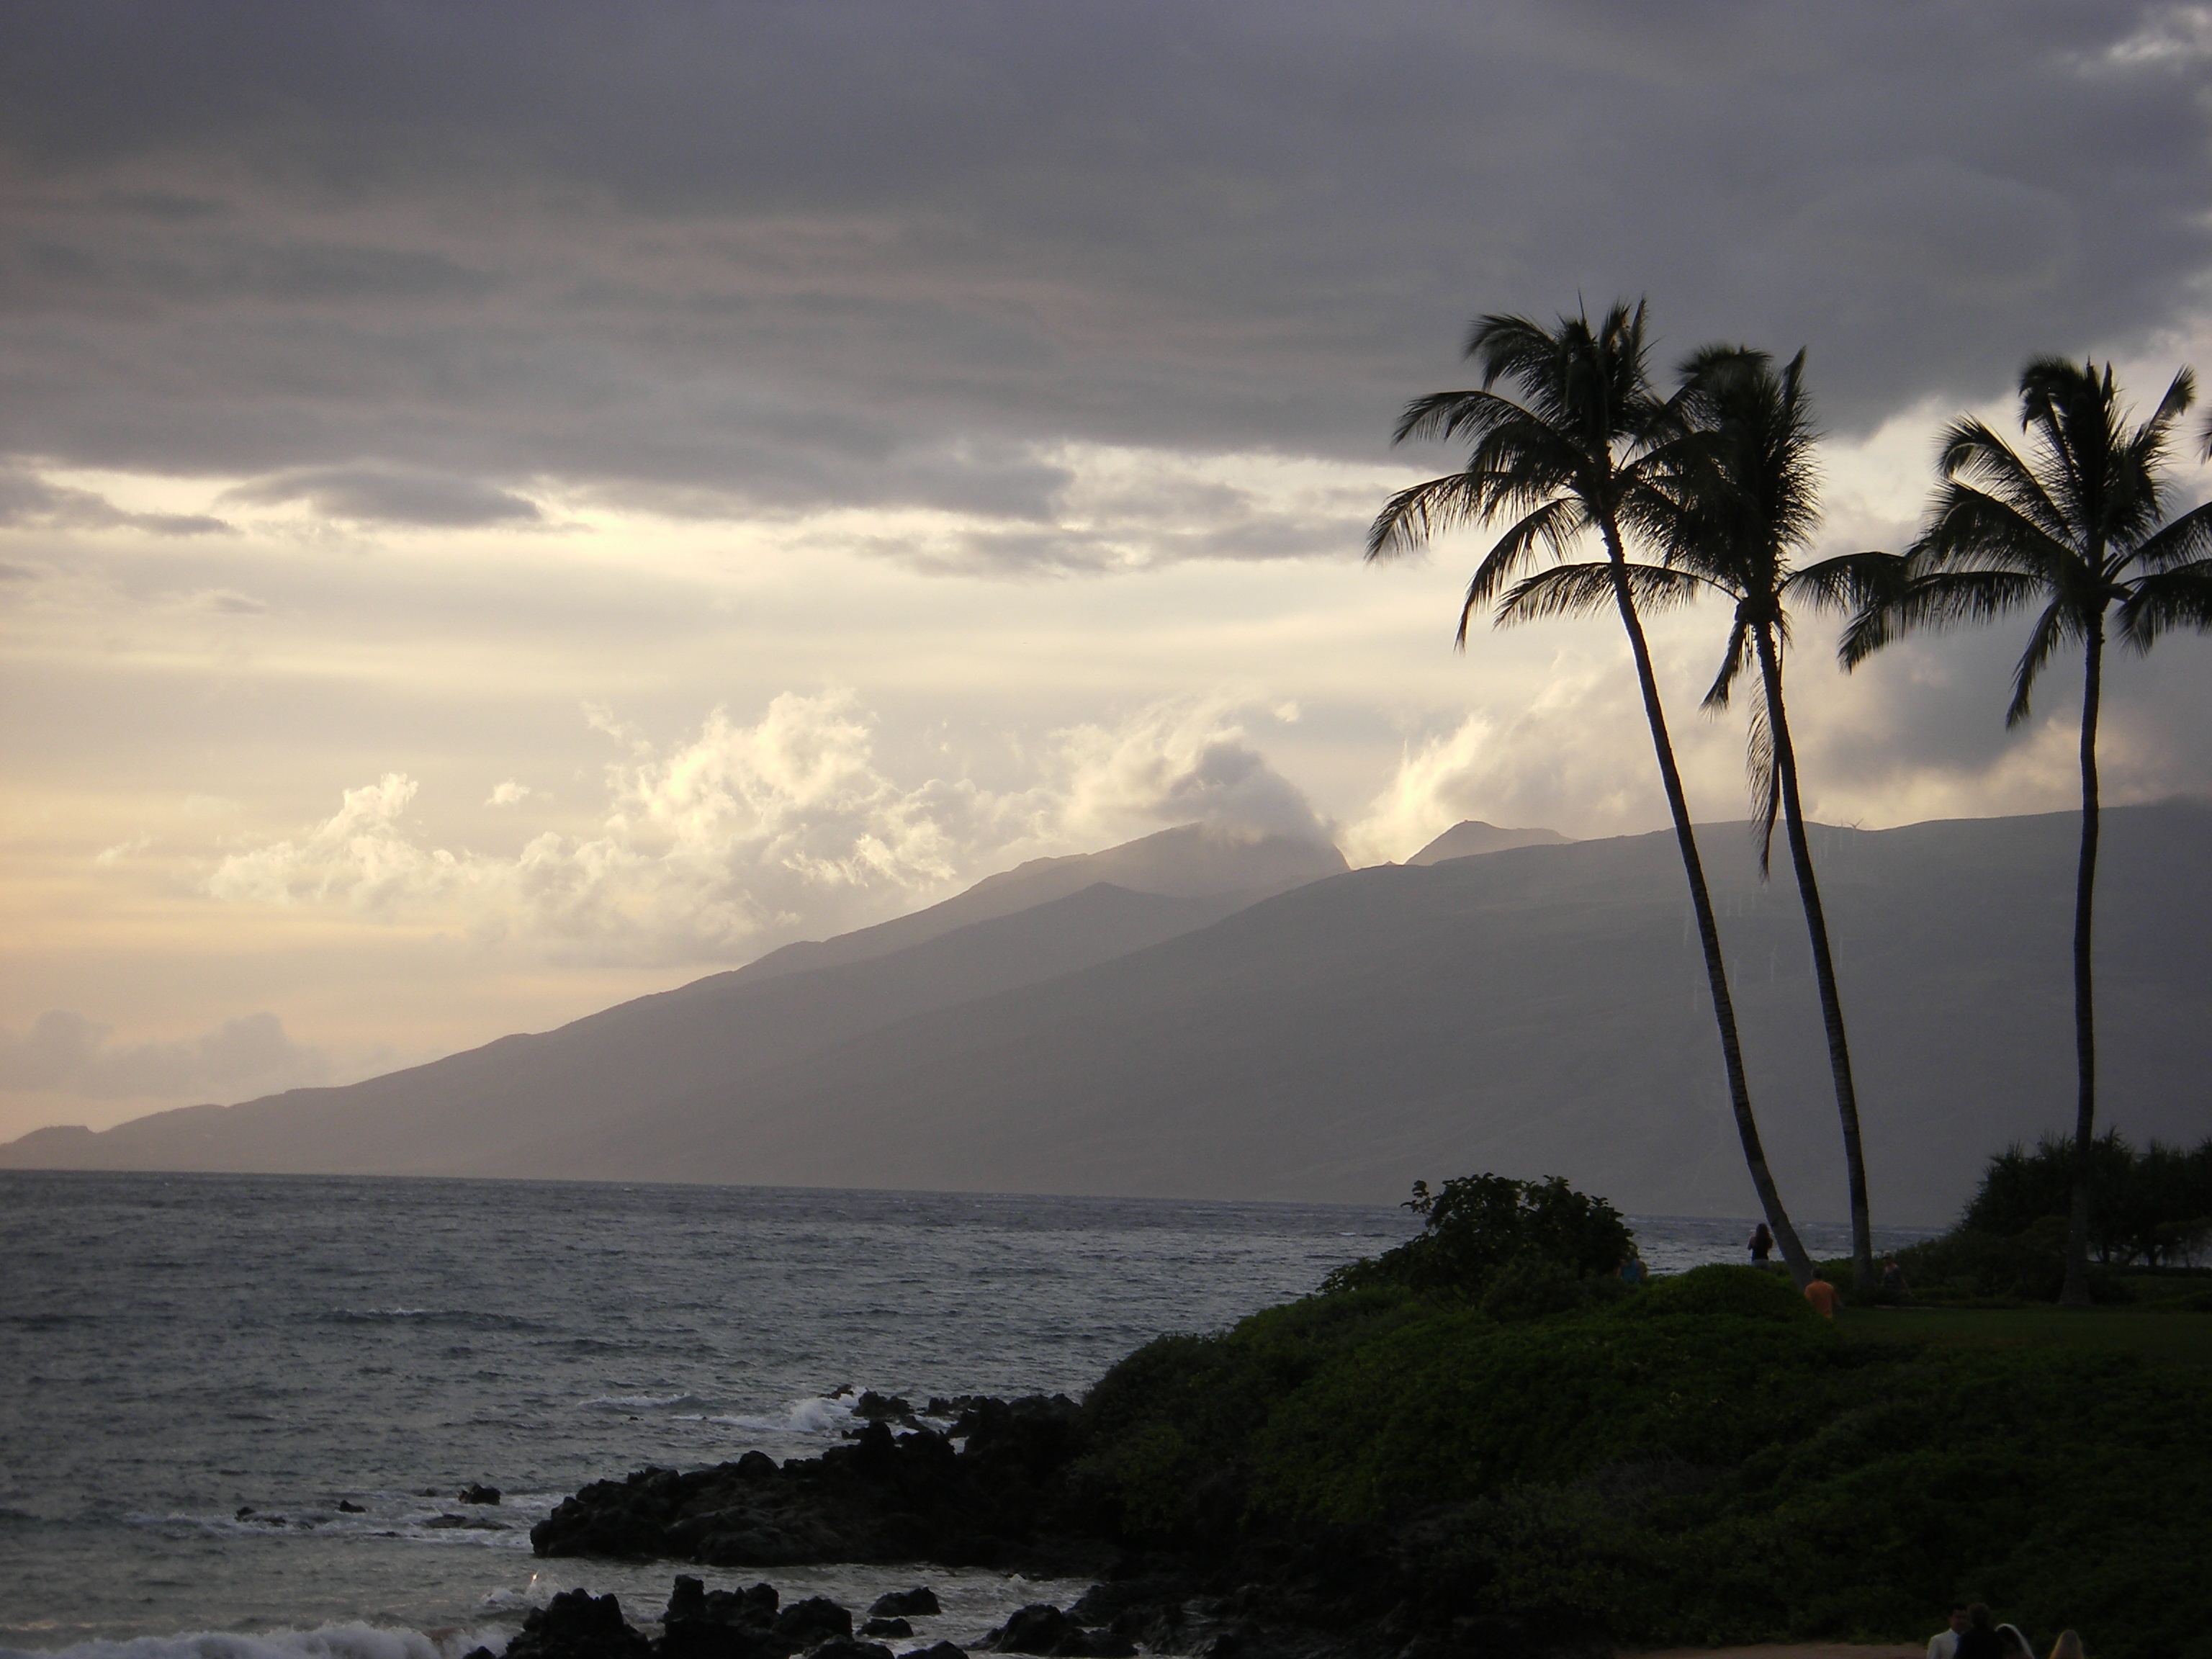
beach, sea, coast, tree, nature, ocean, horizon, cloud, sky, sun, sunrise, sunset, sunlight, morning, shore, wave, wind, dawn, vacation, dusk, evening, bay, hawaii, body of water, cape, hawaii beach, atmospheric phenomenon, arecales